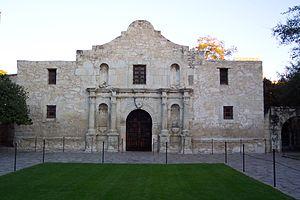
Chapelle de la mission San Antonio également nommée Fort Alamo, à San Antonio, Texas
Le Texas /tɛɡzɑ/ ou /tɛksas/ est un État du Sud des États-Unis, le deuxième plus vaste du pays après l'Alaska et le deuxième plus peuplé derrière la Californie. Selon le décompte officiel du Bureau du recensement des États-Unis, le Texas aurait 25 145 561 habitants. Sa capitale est Austin alors que Houston est sa plus grande ville et Dallas-Fort Worth son agglomération la plus peuplée. Les Texans sont à près de 80 % des citadins et presque la moitié d'entre eux vivent dans deux agglomérations : Dallas-Fort Worth ou Houston. Quatre aires urbaines du Texas comptent plus d'un million d'habitants : Houston, Dallas-Fort Worth, San Antonio et Austin.
Le Texas espagnol ou Nouvelles-Philippines à partir de 1716, désigne la période durant laquelle l'actuel territoire du Texas fut une colonie espagnole de 1680 à 1821.
Cet article résume les faits saillants de l'histoire de l'État américain du Texas.
Cet article recense les sites inscrits au patrimoine mondial aux États-Unis.
L’histoire coloniale de l'Amérique du Nord commence peu après la découverte du Nouveau Monde par les Européens. L’actuel territoire américain devient rapidement un enjeu international : les grandes puissances coloniales occidentales se lancent dans l’exploration et la conquête du Nouveau Monde puis bâtissent de vastes empires coloniaux qui finissent le plus souvent par être absorbés militairement et politiquement par d'autres empires ou par devenir indépendants vis-à-vis de leur métropole après plusieurs siècles de domination de celle-ci sur ses colonies. L'exemple le plus célèbre de ce cas est l'indépendance des Treize colonies britanniques qui devinrent les États-Unis. Ceux-ci se lancèrent à leur tour dans la colonisation des territoires de l'Ouest sauvage puis dans une expansion outre-mer.